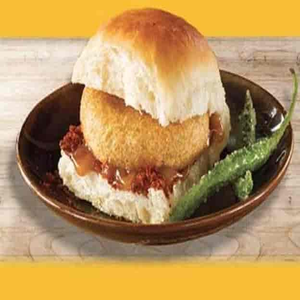
Dish: vadapav